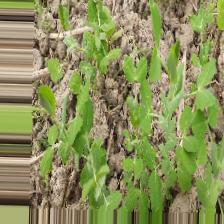
Label: Powdery Mildew